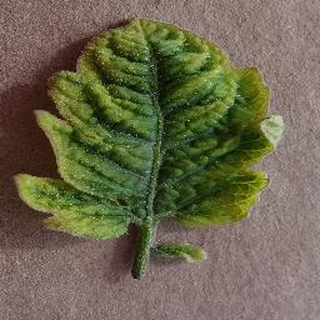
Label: tomato_yellow_leaf_curl_virus